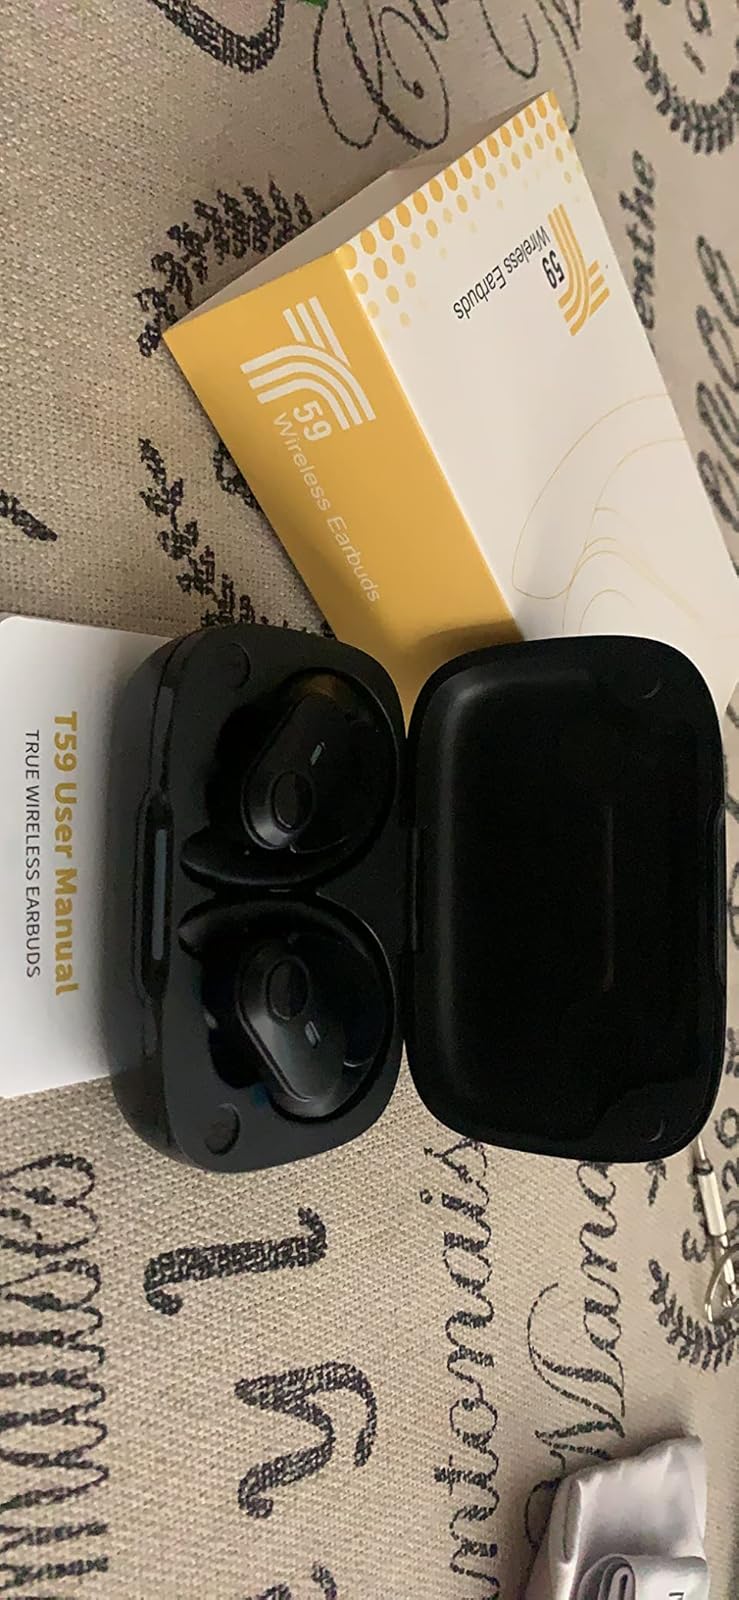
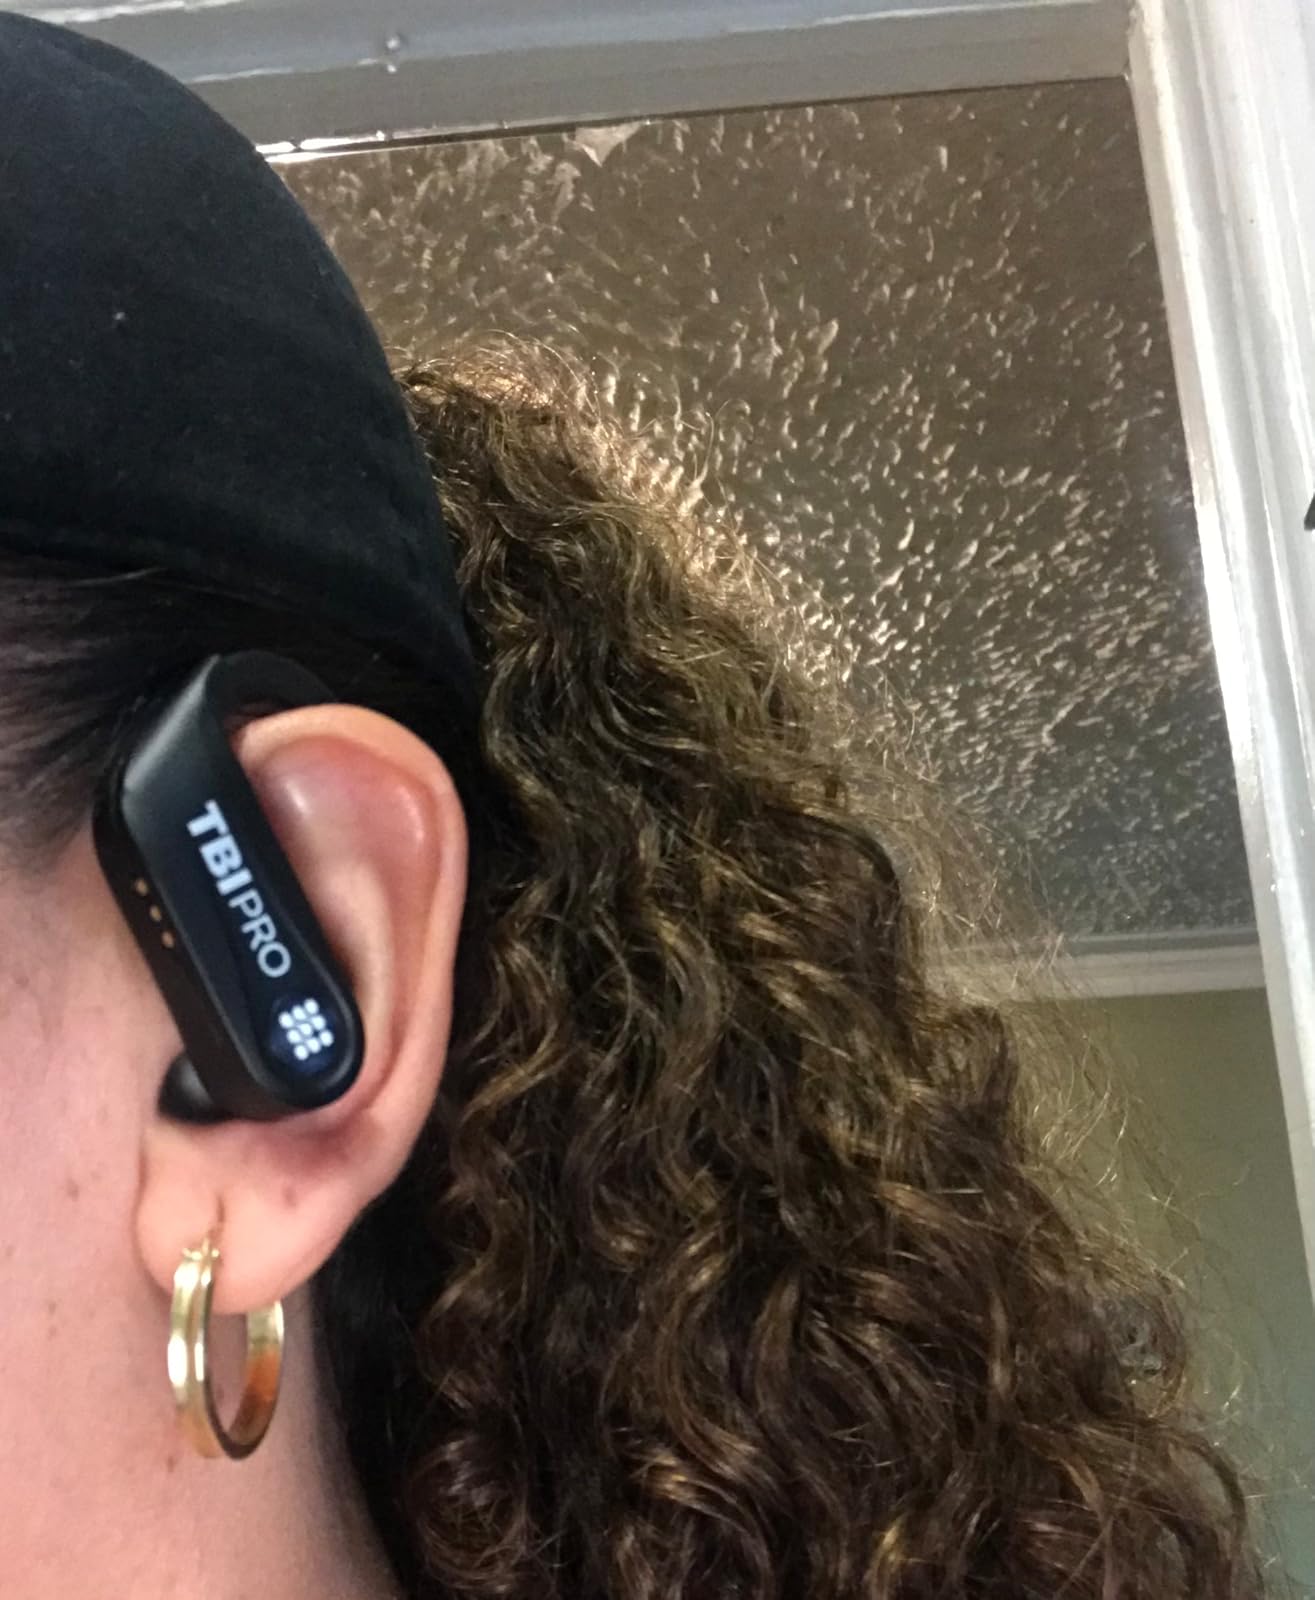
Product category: earbuds
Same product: no